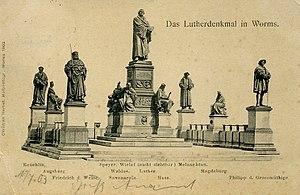
L’Eisbach est un ruisseau d'une longueur de 38 km dans le Nord-Est du Palatinat rhénan et dans le Sud-Est de la Hesse rhénane. Sa source se trouve près de Ramsen dans le Nord du Pfälzerwald et prend son chemin vers l'est dans le Rhin près de Worms.
Le Mémorial de Luther à Worms a été créé en l'honneur du réformateur Martin Luther, par Ernst Rietschel et dévoilée au 25 juin 1868. Avec le Monument international de la Réformation à Genève il est considéré mondialement comme le plus grand monument commémoratif de la Réforme.